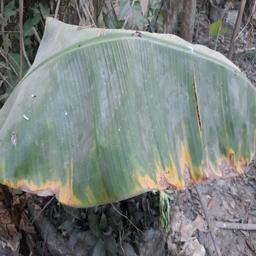
Label: POTASSIUM DEFICIENCY